Cardiomyopathy

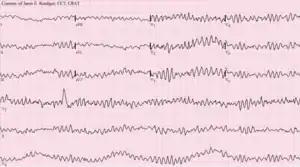
The arrhythmia, ventricular fibrillation, seen on an ECG

Cardiomyopathies can be of genetic (familial) or non-genetic (acquired) origin. Genetic cardiomyopathies usually are caused by sarcomere or cytoskeletal diseases, neuromuscular disorders, inborn errors of metabolism, malformation syndromes and sometimes are unidentified. Non-genetic cardiomyopathies can have definitive causes such as viral infections, myocarditis and others.